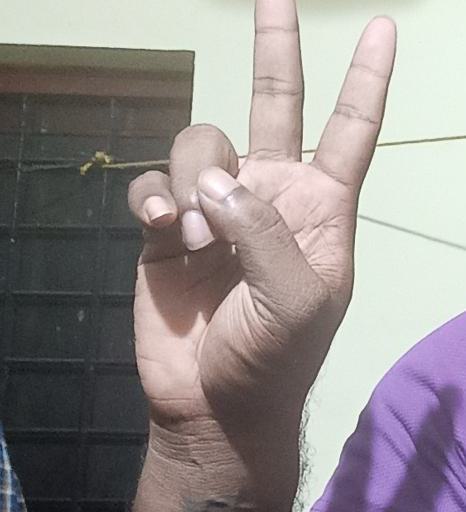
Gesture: peace